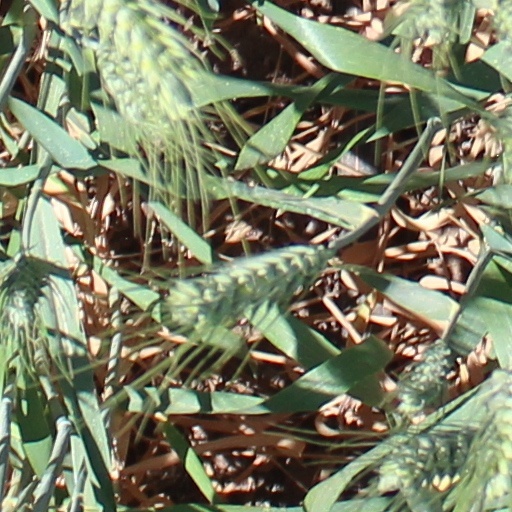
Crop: wheat